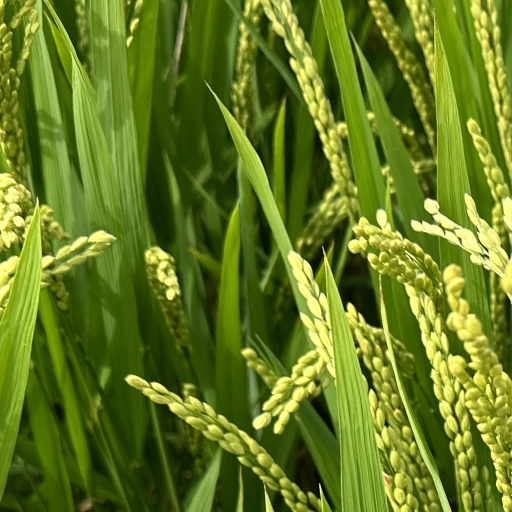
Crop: rice